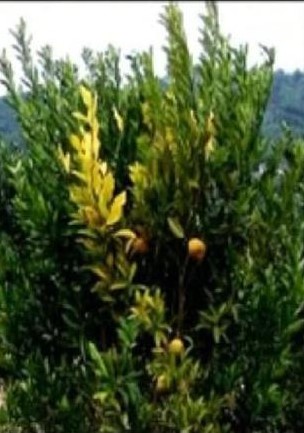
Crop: unknown
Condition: citrus_citrus_greening_disease